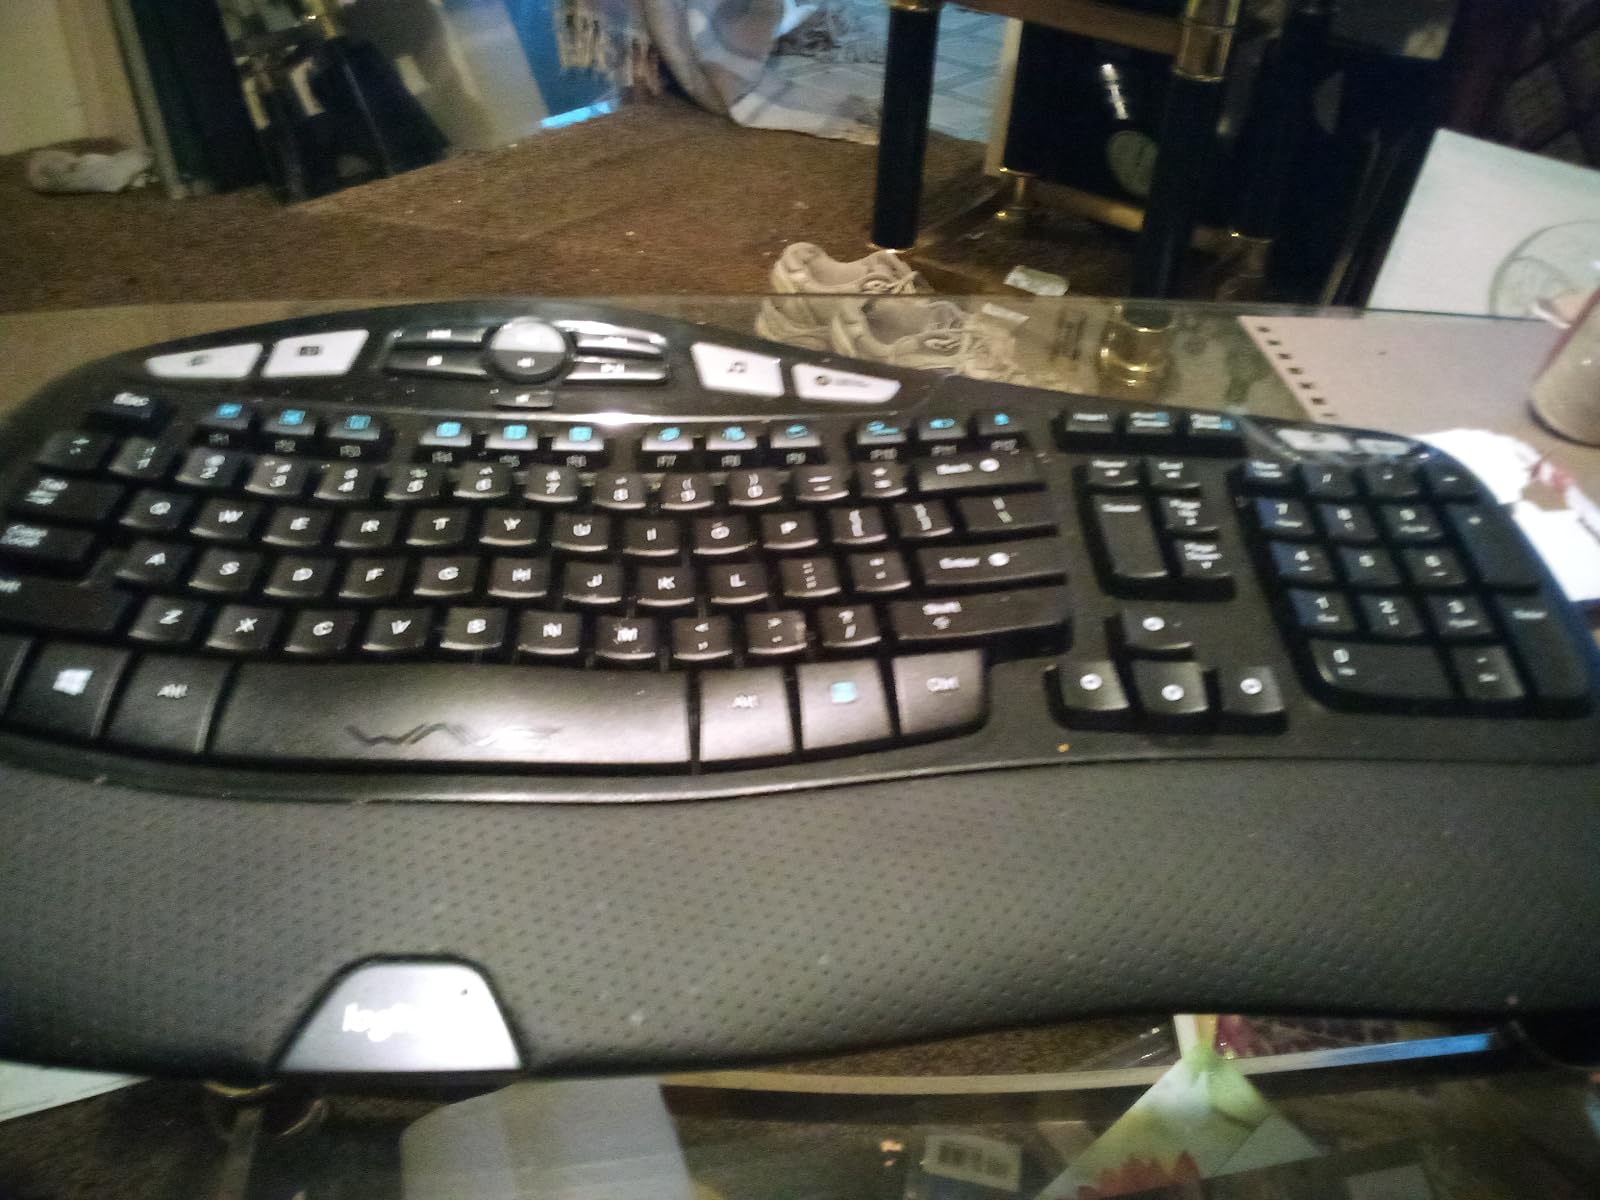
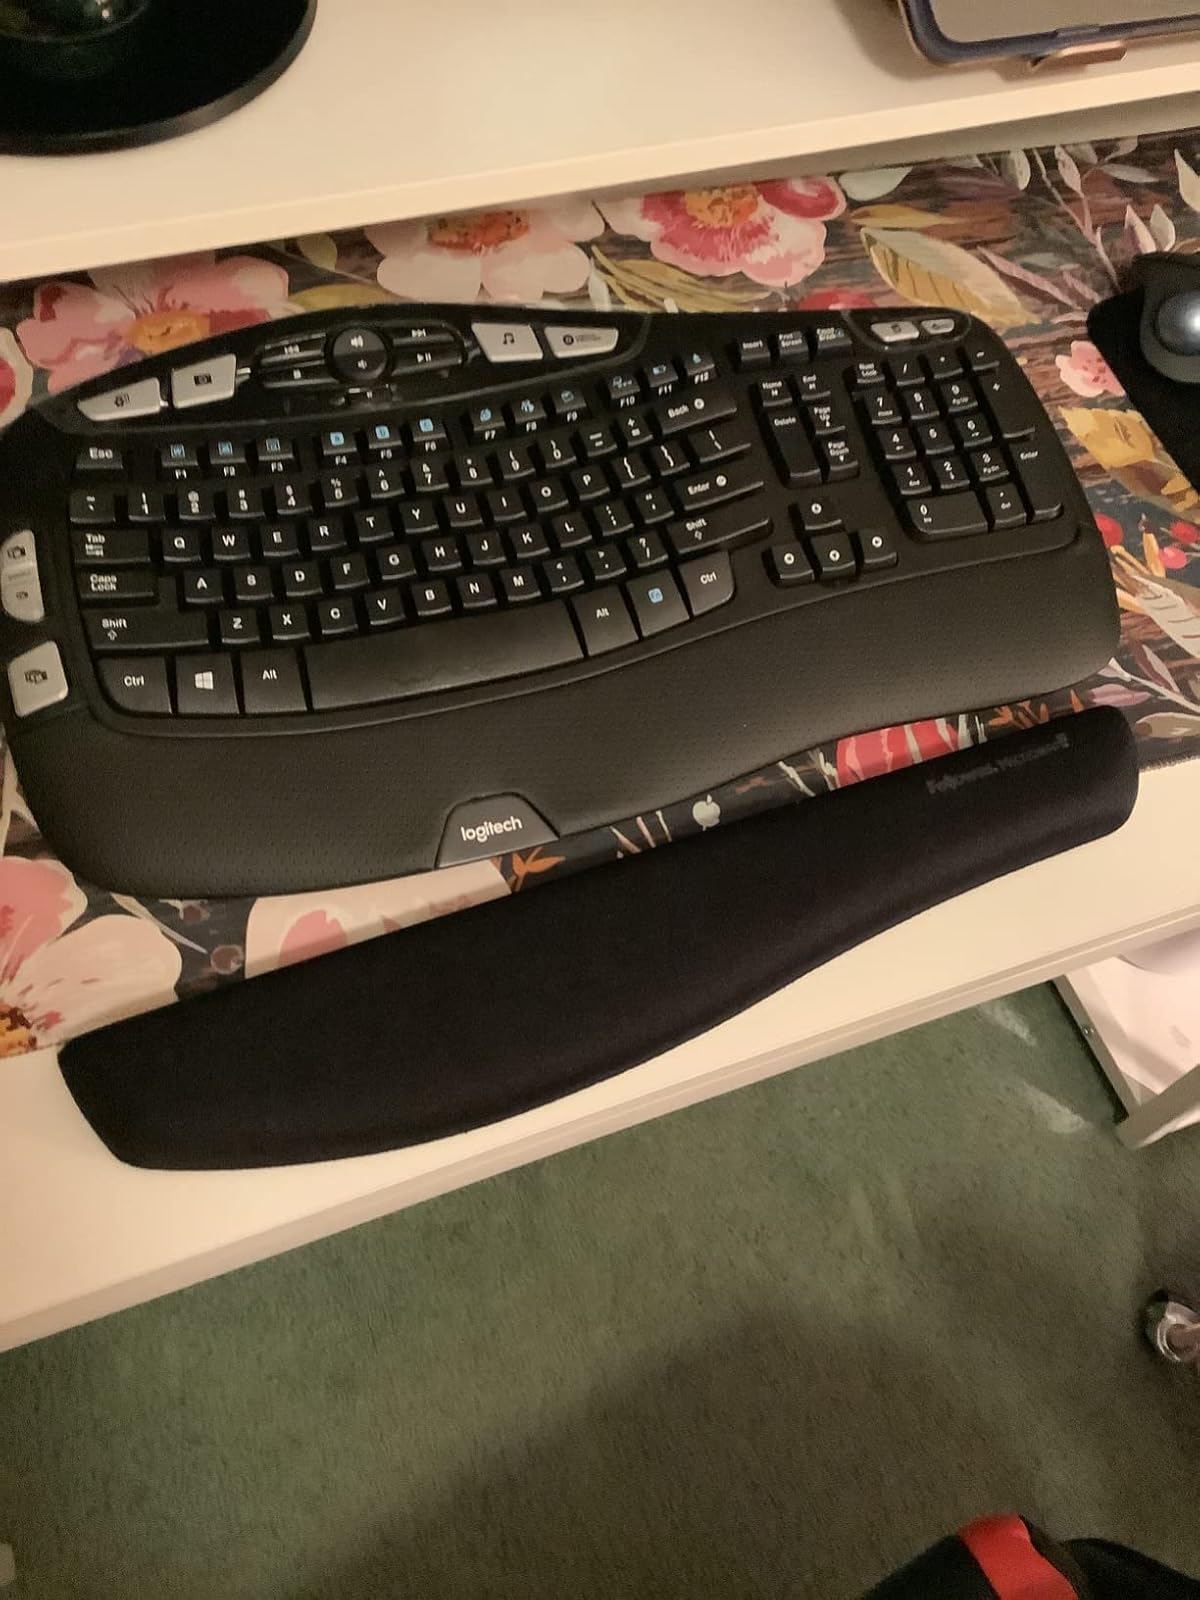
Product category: keyboard
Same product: yes